Como Bluff

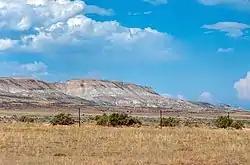
Multicolored (variegated) beds of the Morrison Formation at Como Bluff, Wyoming. Many historical dinosaur sites are located along the flanks of the bluff. The Sundance Formation is visible as the reddish beds at the base of the bluff.

Como Bluff is a long ridge extending east–west, located between the towns of Rock River and Medicine Bow, Wyoming. The ridge is an anticline, formed as a result of compressional geological folding. Three geological formations, the Sundance, the Morrison, and the Cloverly Formations, containing fossil remains from the Late Jurassic of the Mesozoic Era, are exposed.